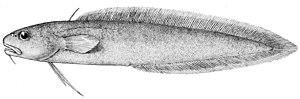
Les gadiformes forment un ordre de poissons osseux à nageoires rayonnées qui comprend dix familles.
Muraenolepis est un genre de poissons abyssaux, le seul de la famille des Muraenolepididae dans l'ordre des Gadiformes.